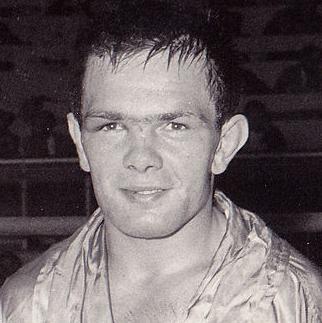
Age: 20